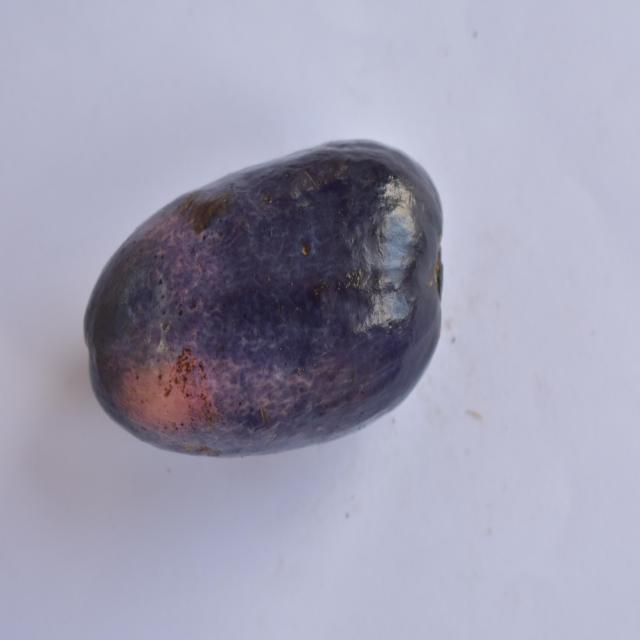
Plum grade: unaffected